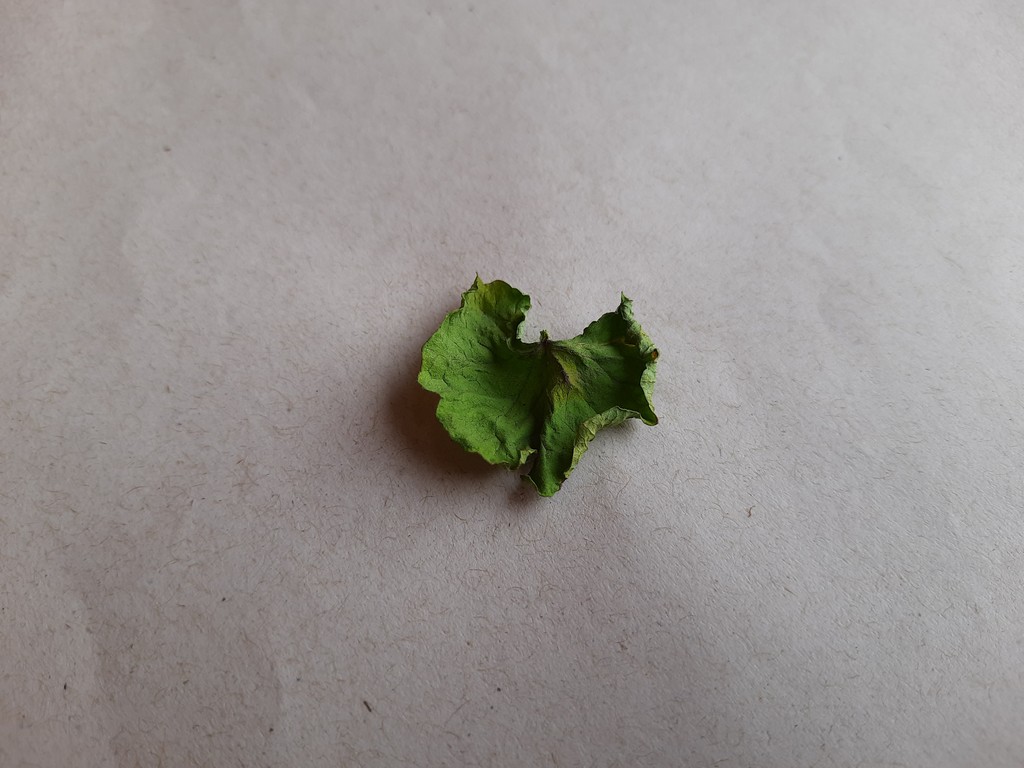
Label: Dried